Women's suffrage in Texas

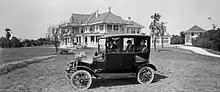
Suffragists getting ready to campaign for the vote in Texas. Mary Eleanor Brackenridge is inside the car which has a banner reading "Votes for Women."

In 1907 Representative Jess A. Baker introduced women's suffrage as an amendment to the Texas constitution. Mariana Thompson Folsom was working with Baker as an advisor on women's suffrage issues. Baker requested Texas suffragists to testify about women's suffrage. The suffragists included May Jarvis, Helen Jarvis Kenyon, Emma J. Mellette, Elisabet Ney, and Helen M. Stoddard. The amendment failed, but a positive minority decision was prepared. In addition, the effort helped revive interest in suffrage in Texas. Baker reintroduced the amendment in 1911.